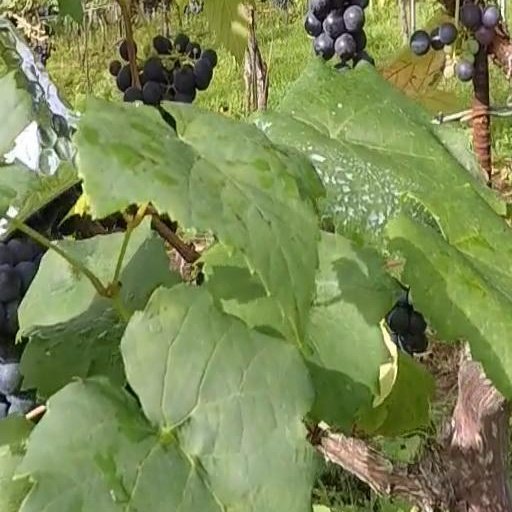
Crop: grape